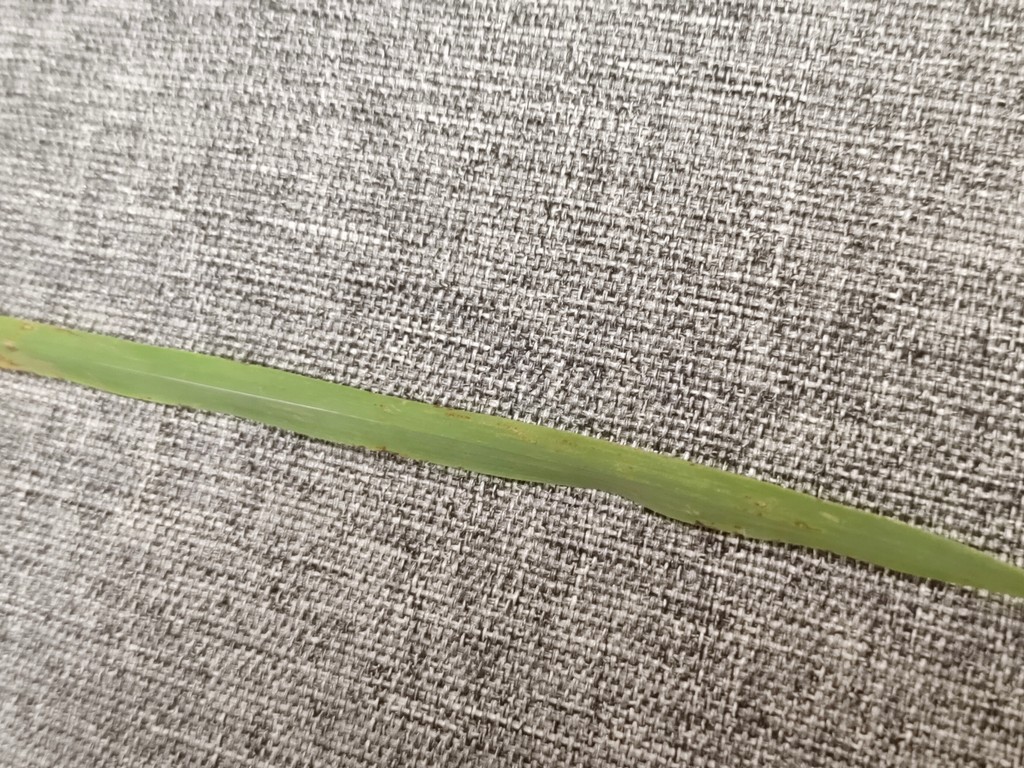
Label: Unhealthy